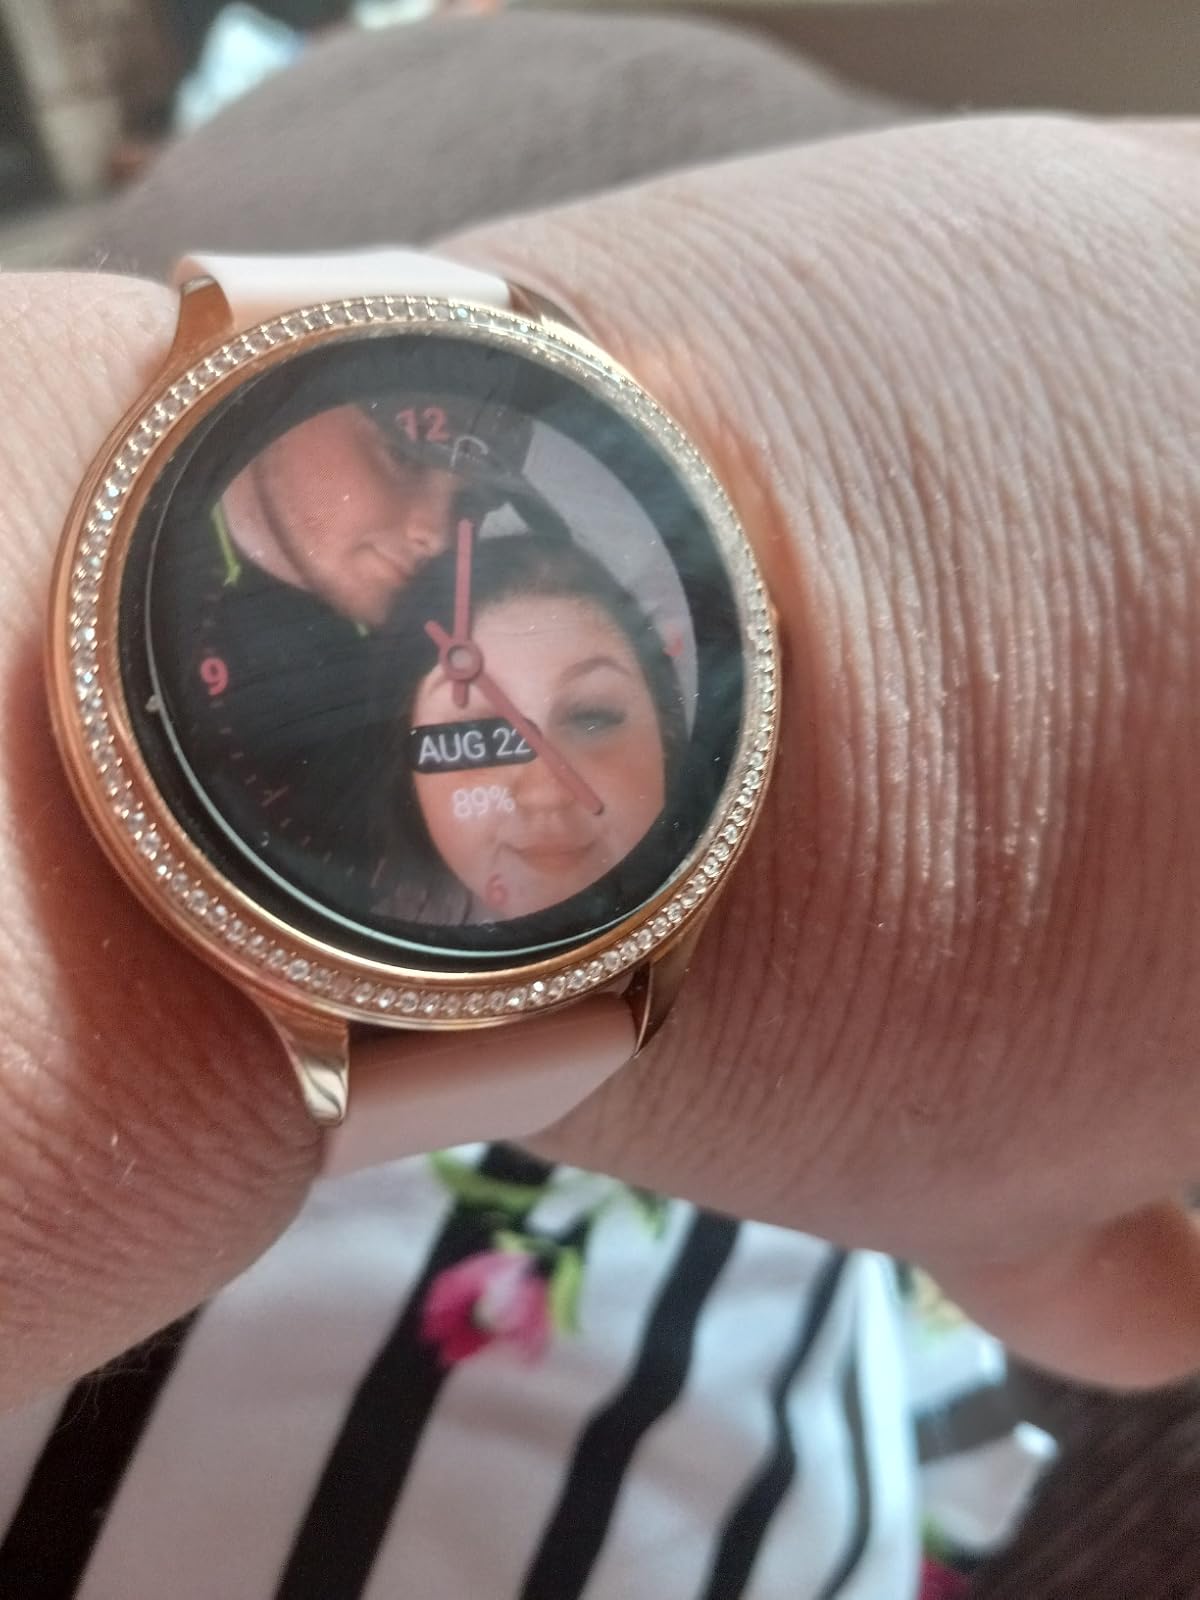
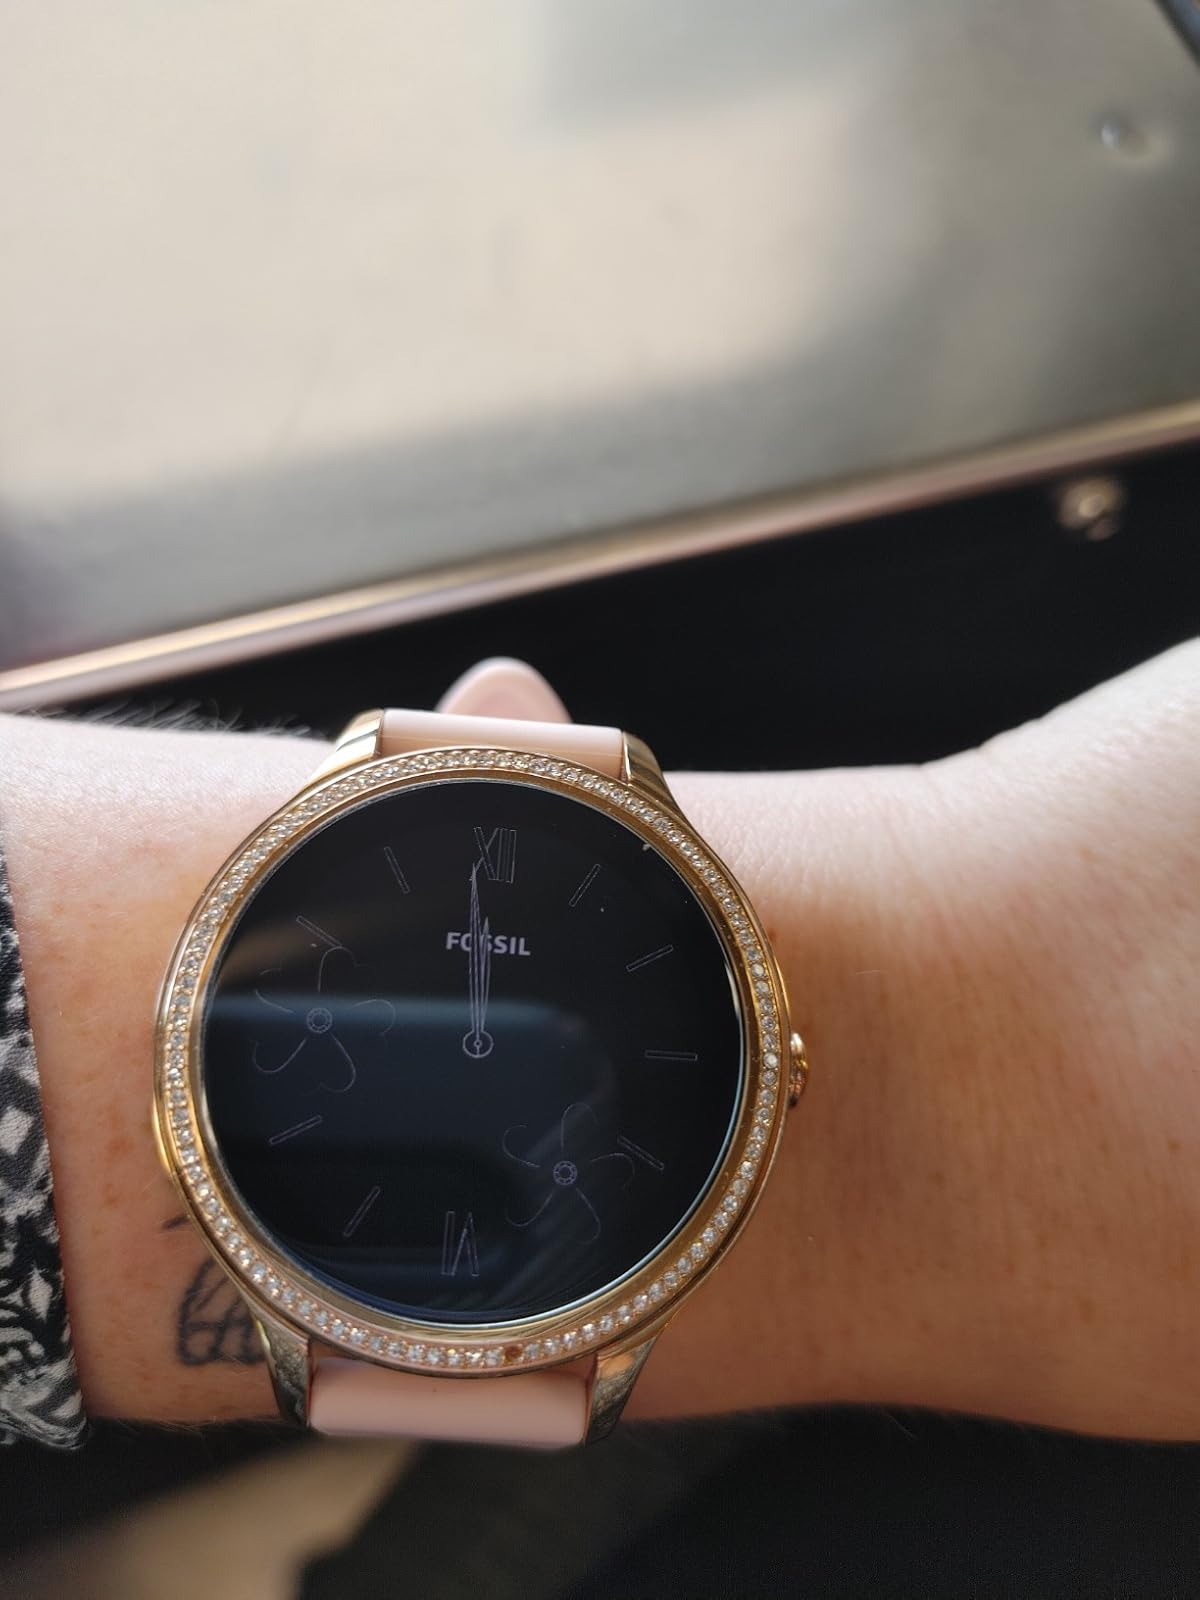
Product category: smartwatch
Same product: yes